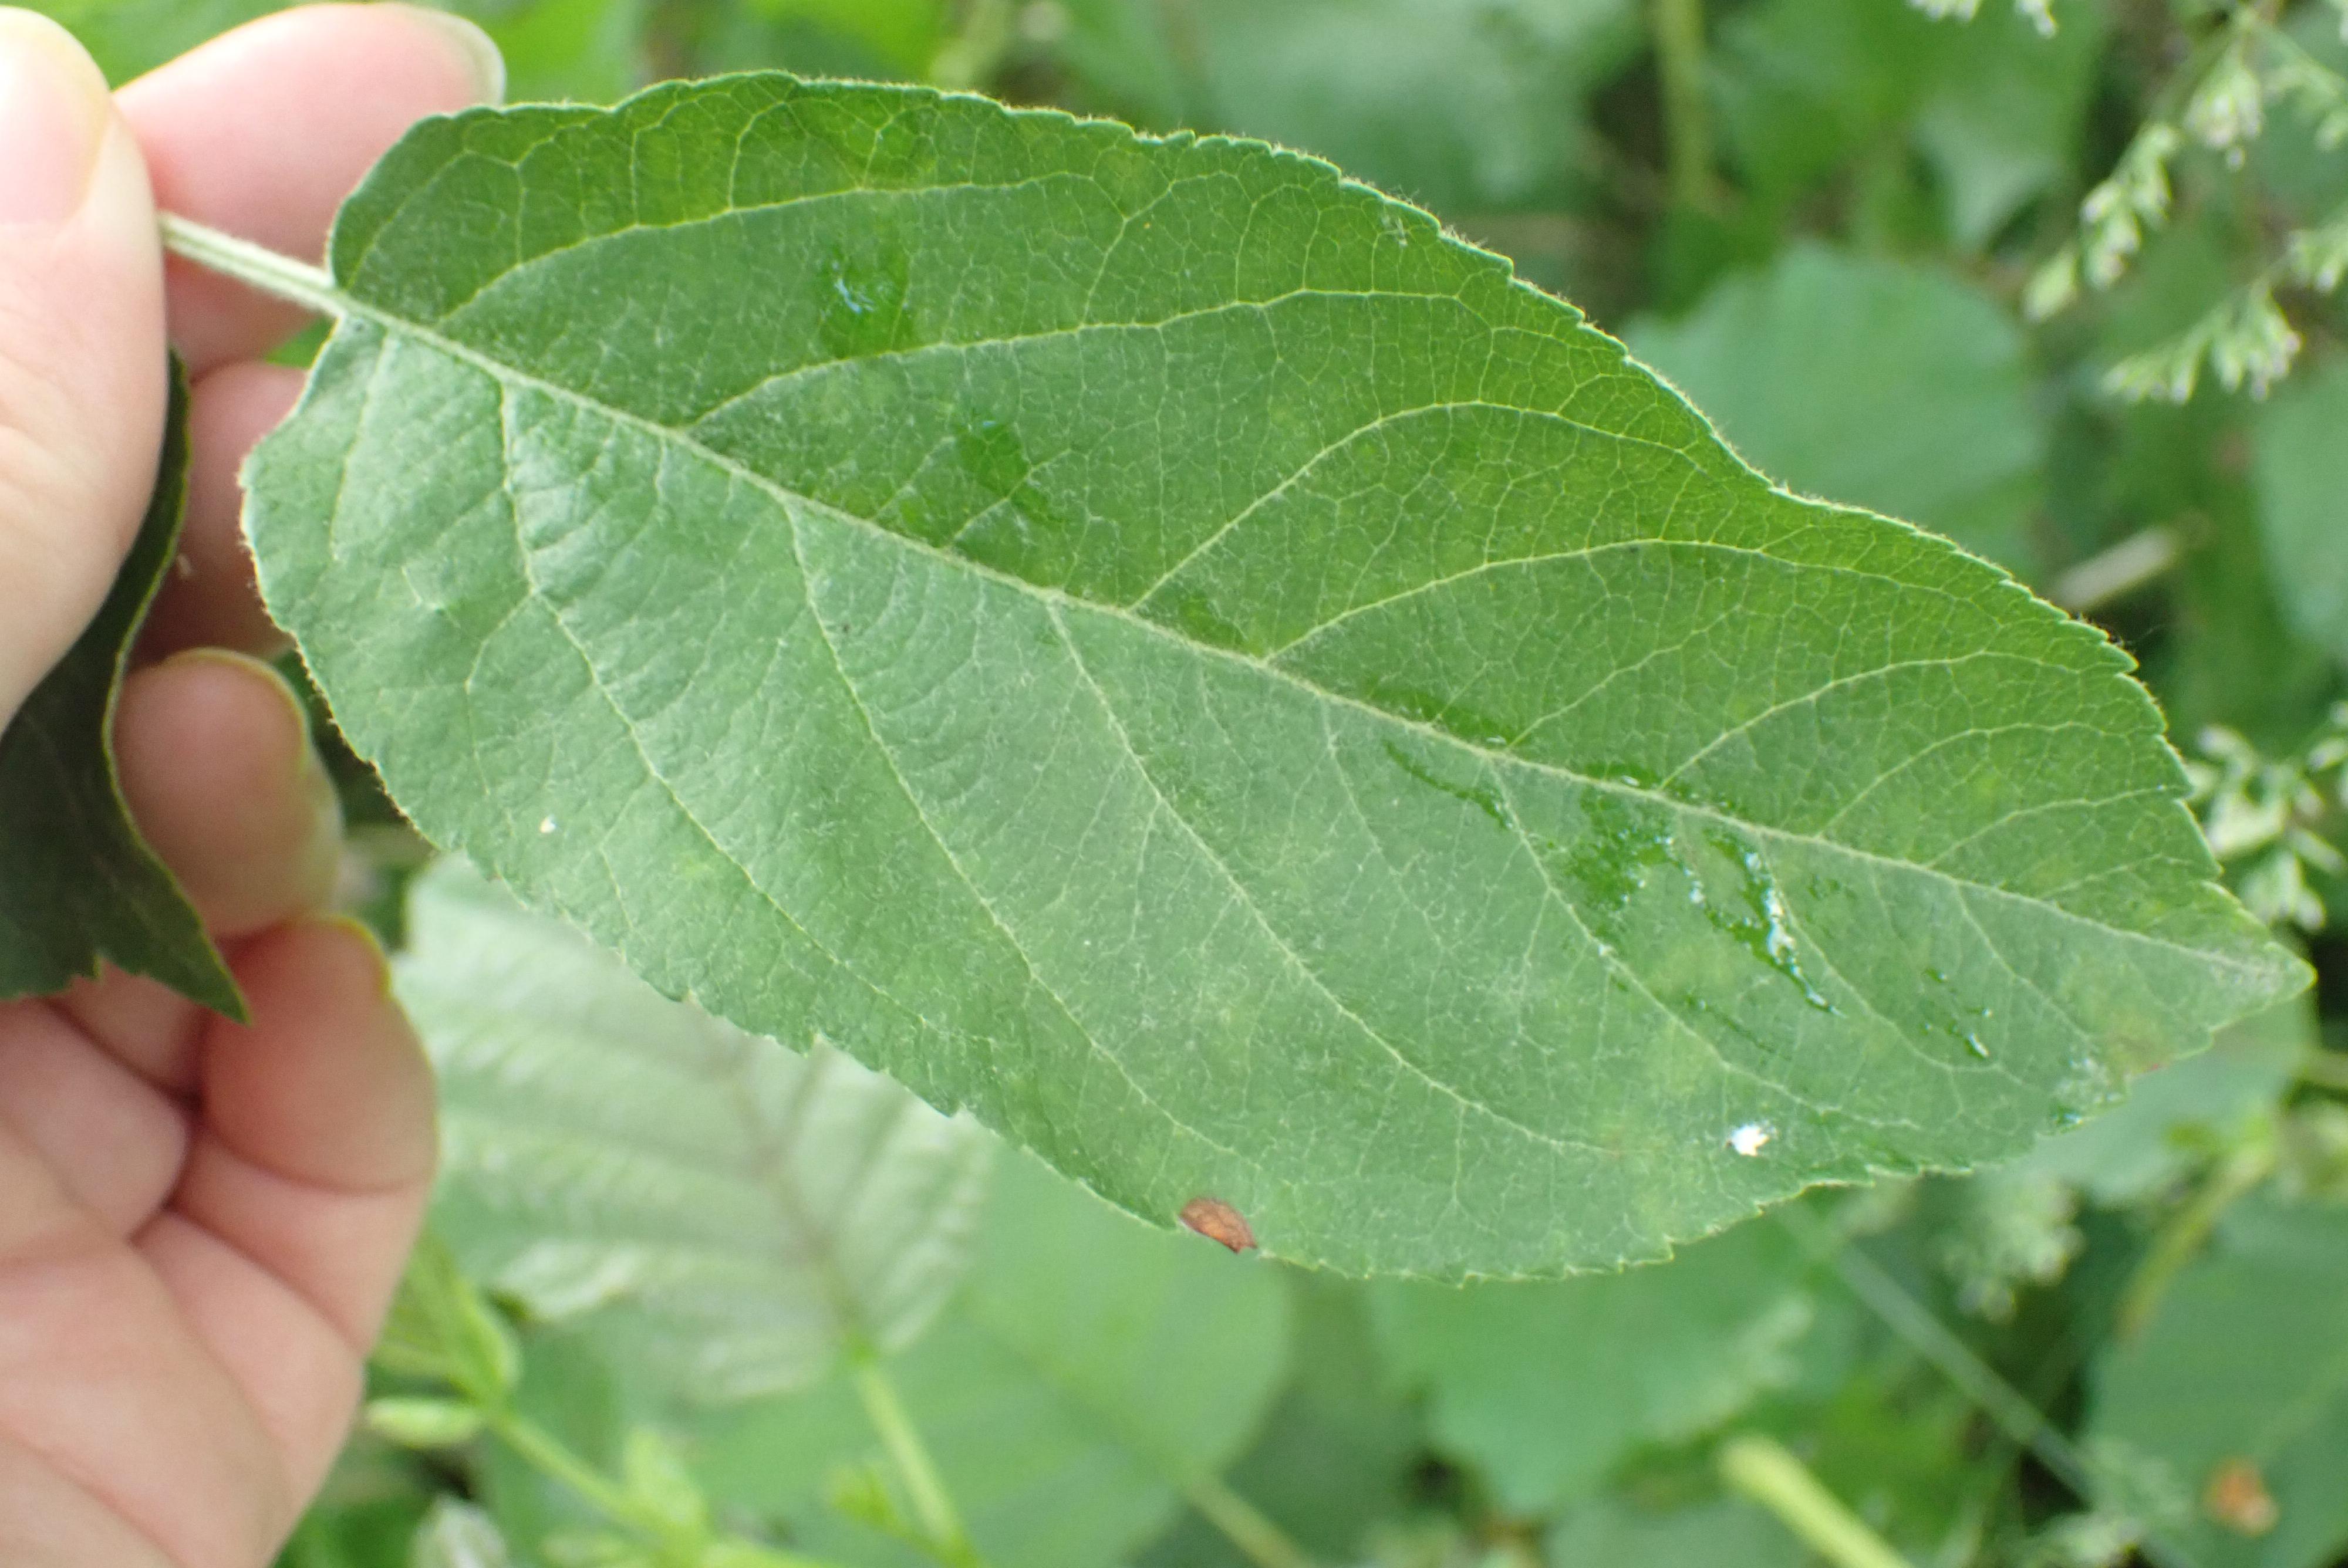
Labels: scab, frog_eye_leaf_spot